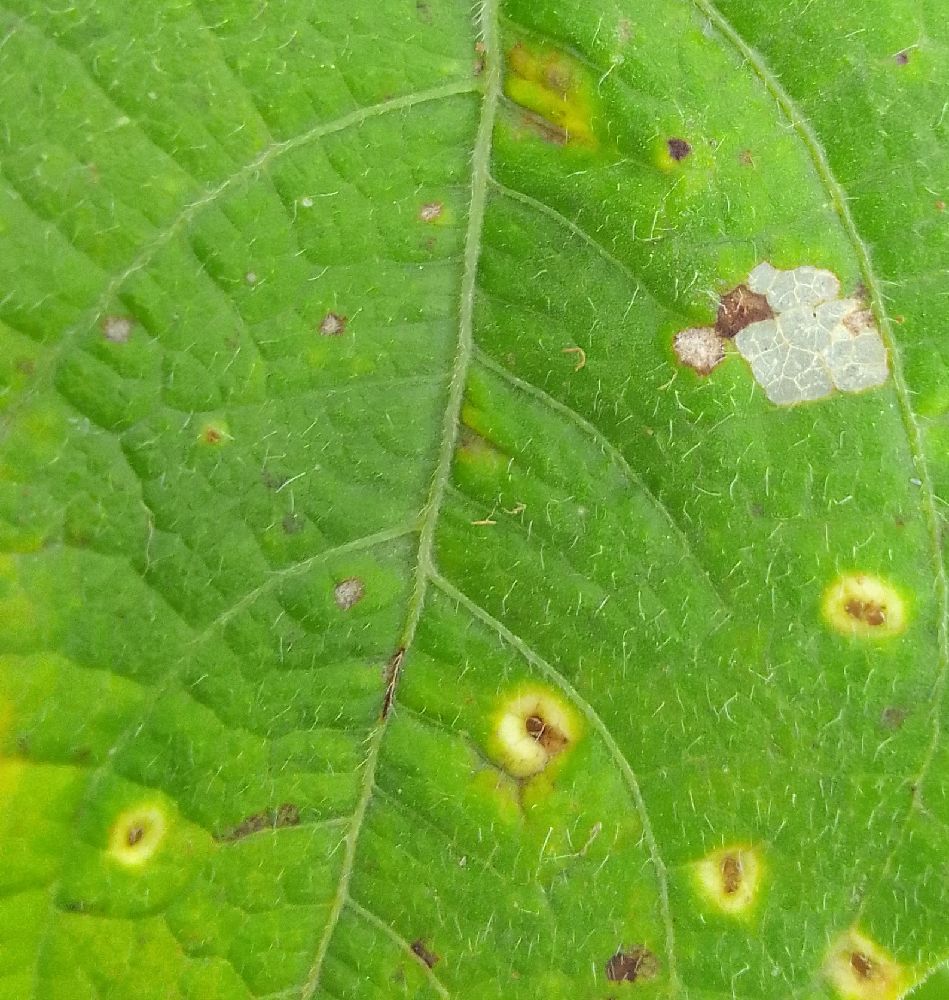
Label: rust